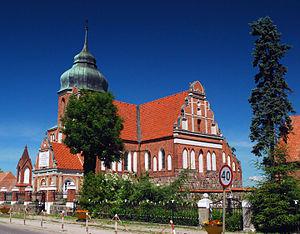
Stary Targ est un village aujourd’hui polonais du powiat de Sztum, autrefois dans le district de Stuhm de la région de Dantzig, en Prusse-Occidentale. C’est le chef-lieu administratif de la commune de Stary Targ qui comprend plusieurs villages alentour. Sa population est d’environ mille habitants.